Sport in Iran

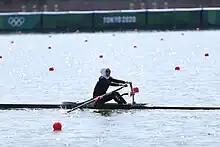
Nazanin Malaei, Rowing at the 2020 Summer Olympics, Women's single sculls

In volleyball, Iran has a national team, and a professional league. The Iran national volleyball team is among the strongest teams in the world, and the Iranian Youth and Junior (Under-19 and Under-21) national teams are among the top three strongest teams in the world, winning medals in Boys' U19 Volleyball World Championship and Men's U21 Volleyball World Championship in recent years. In the 2007 Men's U21 Volleyball World Championship, the Iranians were successful at earning a bronze medal. Also, in late August 2007, the Iran national under-19 volleyball team surprised many by winning the gold medal in the Volleyball World Championship in Mexico, after beating France and China in the semi-finals and finals respectively and marking the first such international gold medal for an Iranian team sport.